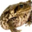
Label: frog